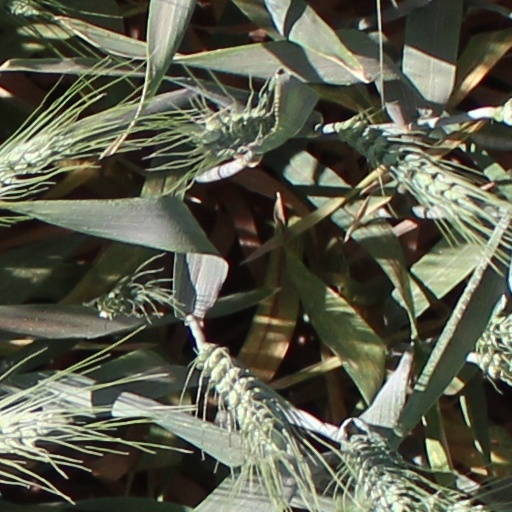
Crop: wheat